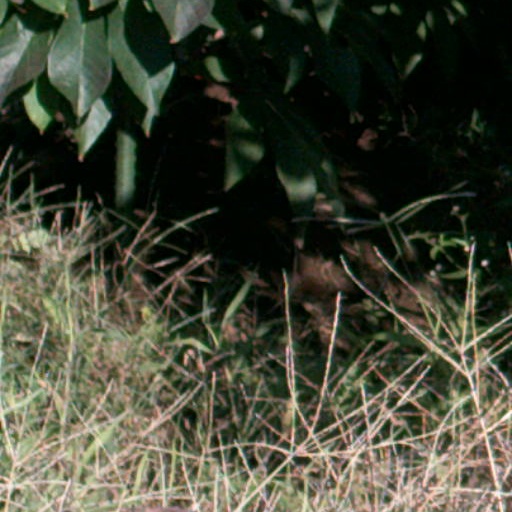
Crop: cassava